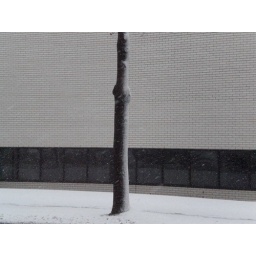
black & white in color